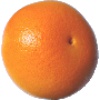
Label: pink_grapefruit